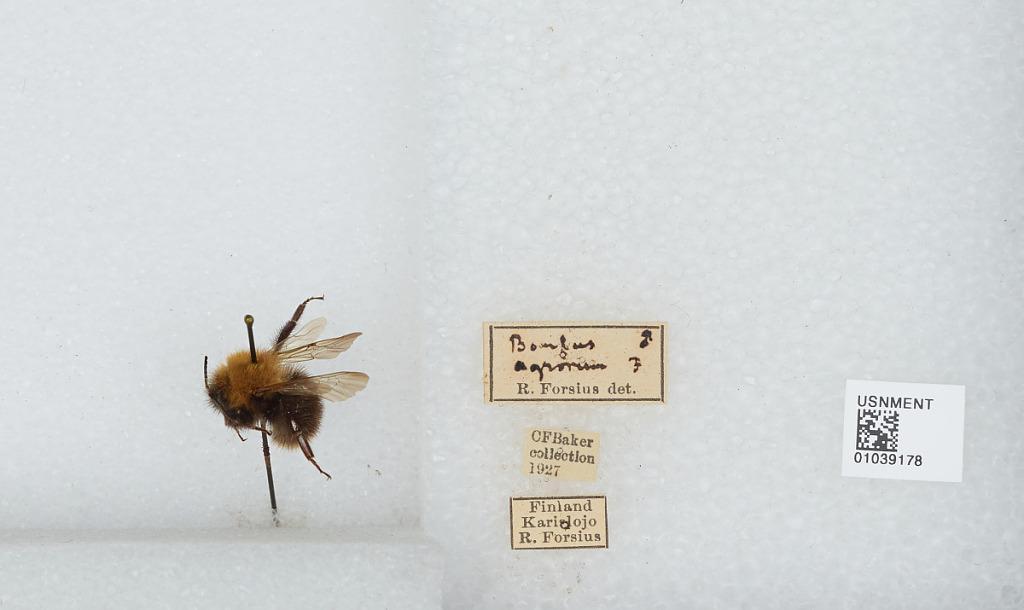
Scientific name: Bombus (Thoracobombus) pascuorum (Scopoli)
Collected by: R. Forsius
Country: Finland
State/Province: Uusimaa
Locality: Karislojo
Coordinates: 60.2417, 23.72
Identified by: Forsius, F. R.